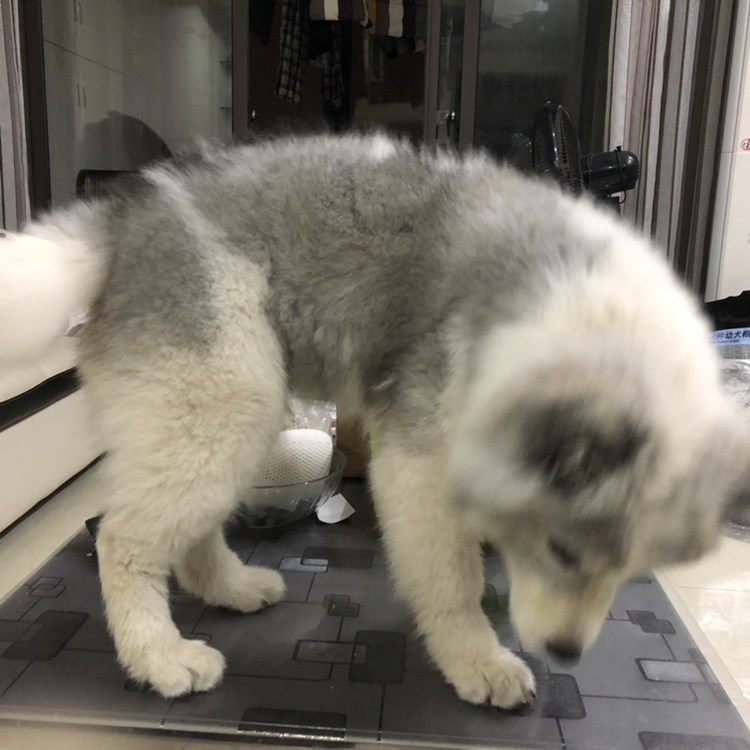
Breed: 2192-n000088-Samoyed